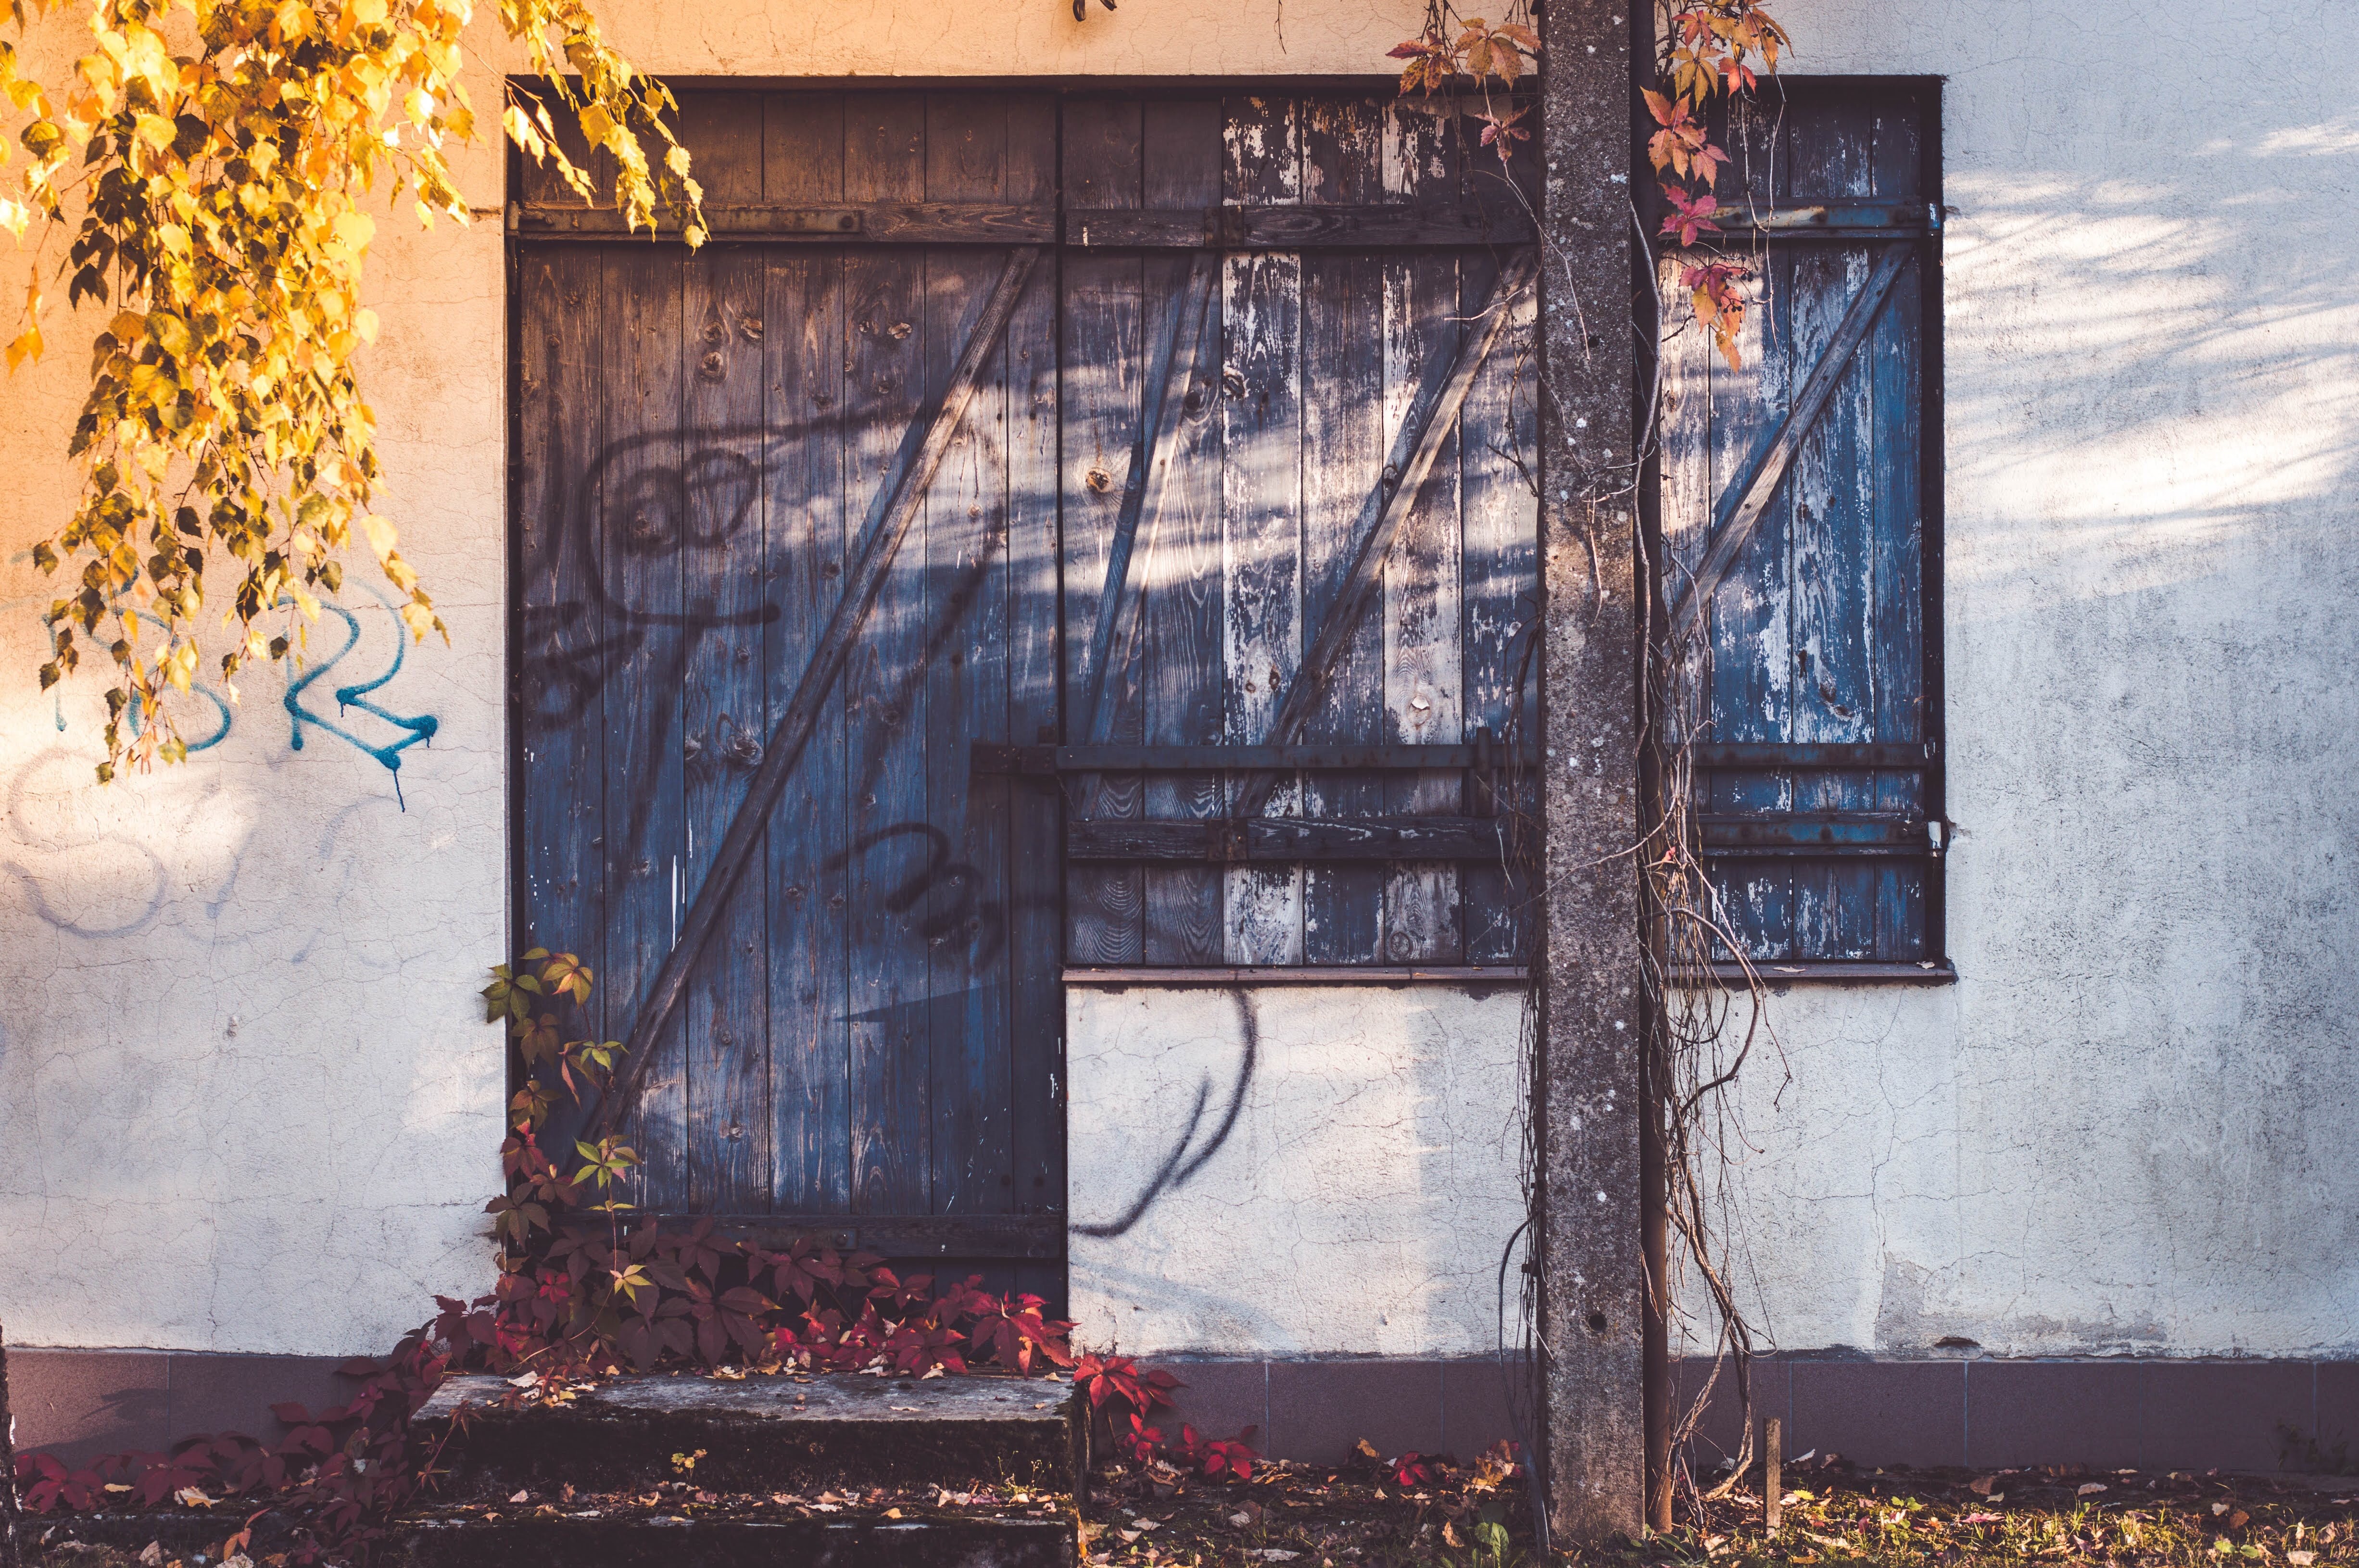
wall, facade, window, art, street art, building, tree, house, sky